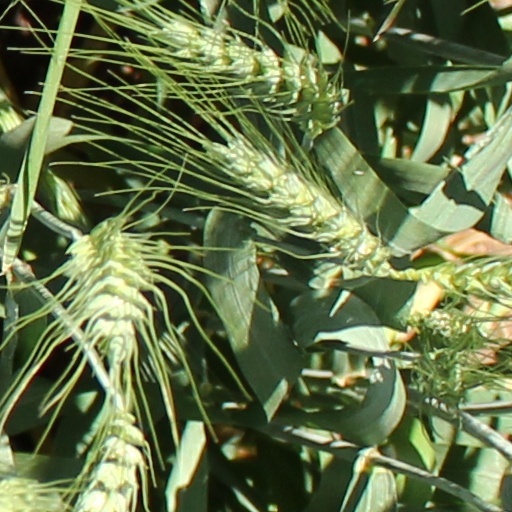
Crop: wheat